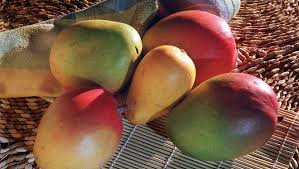
Label: Mango